Which point is corresponding to the reference point?
Reference image:
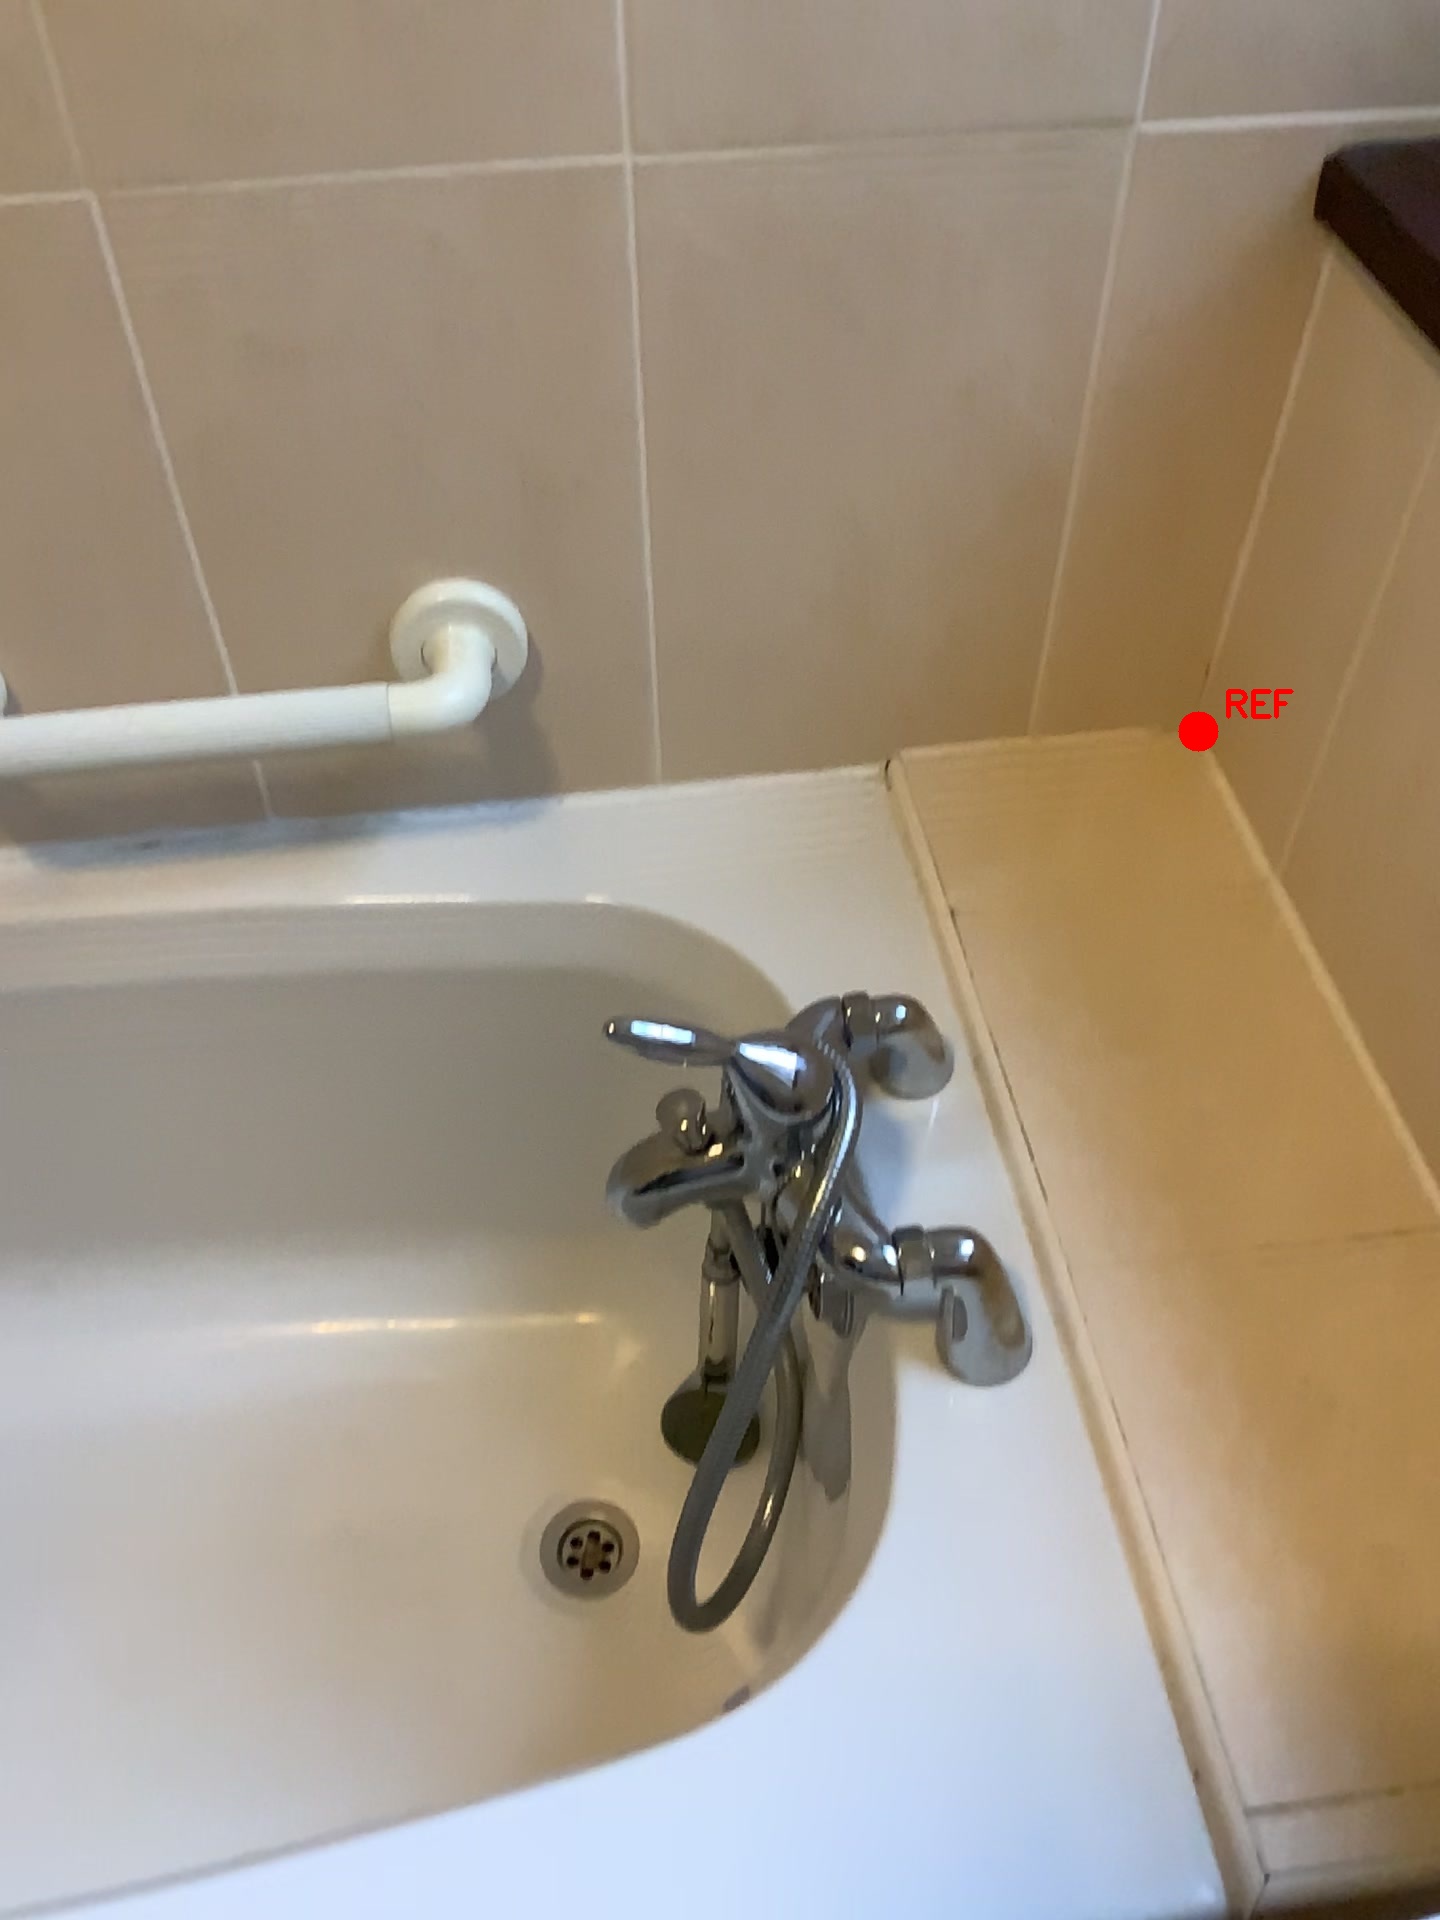
Option image:
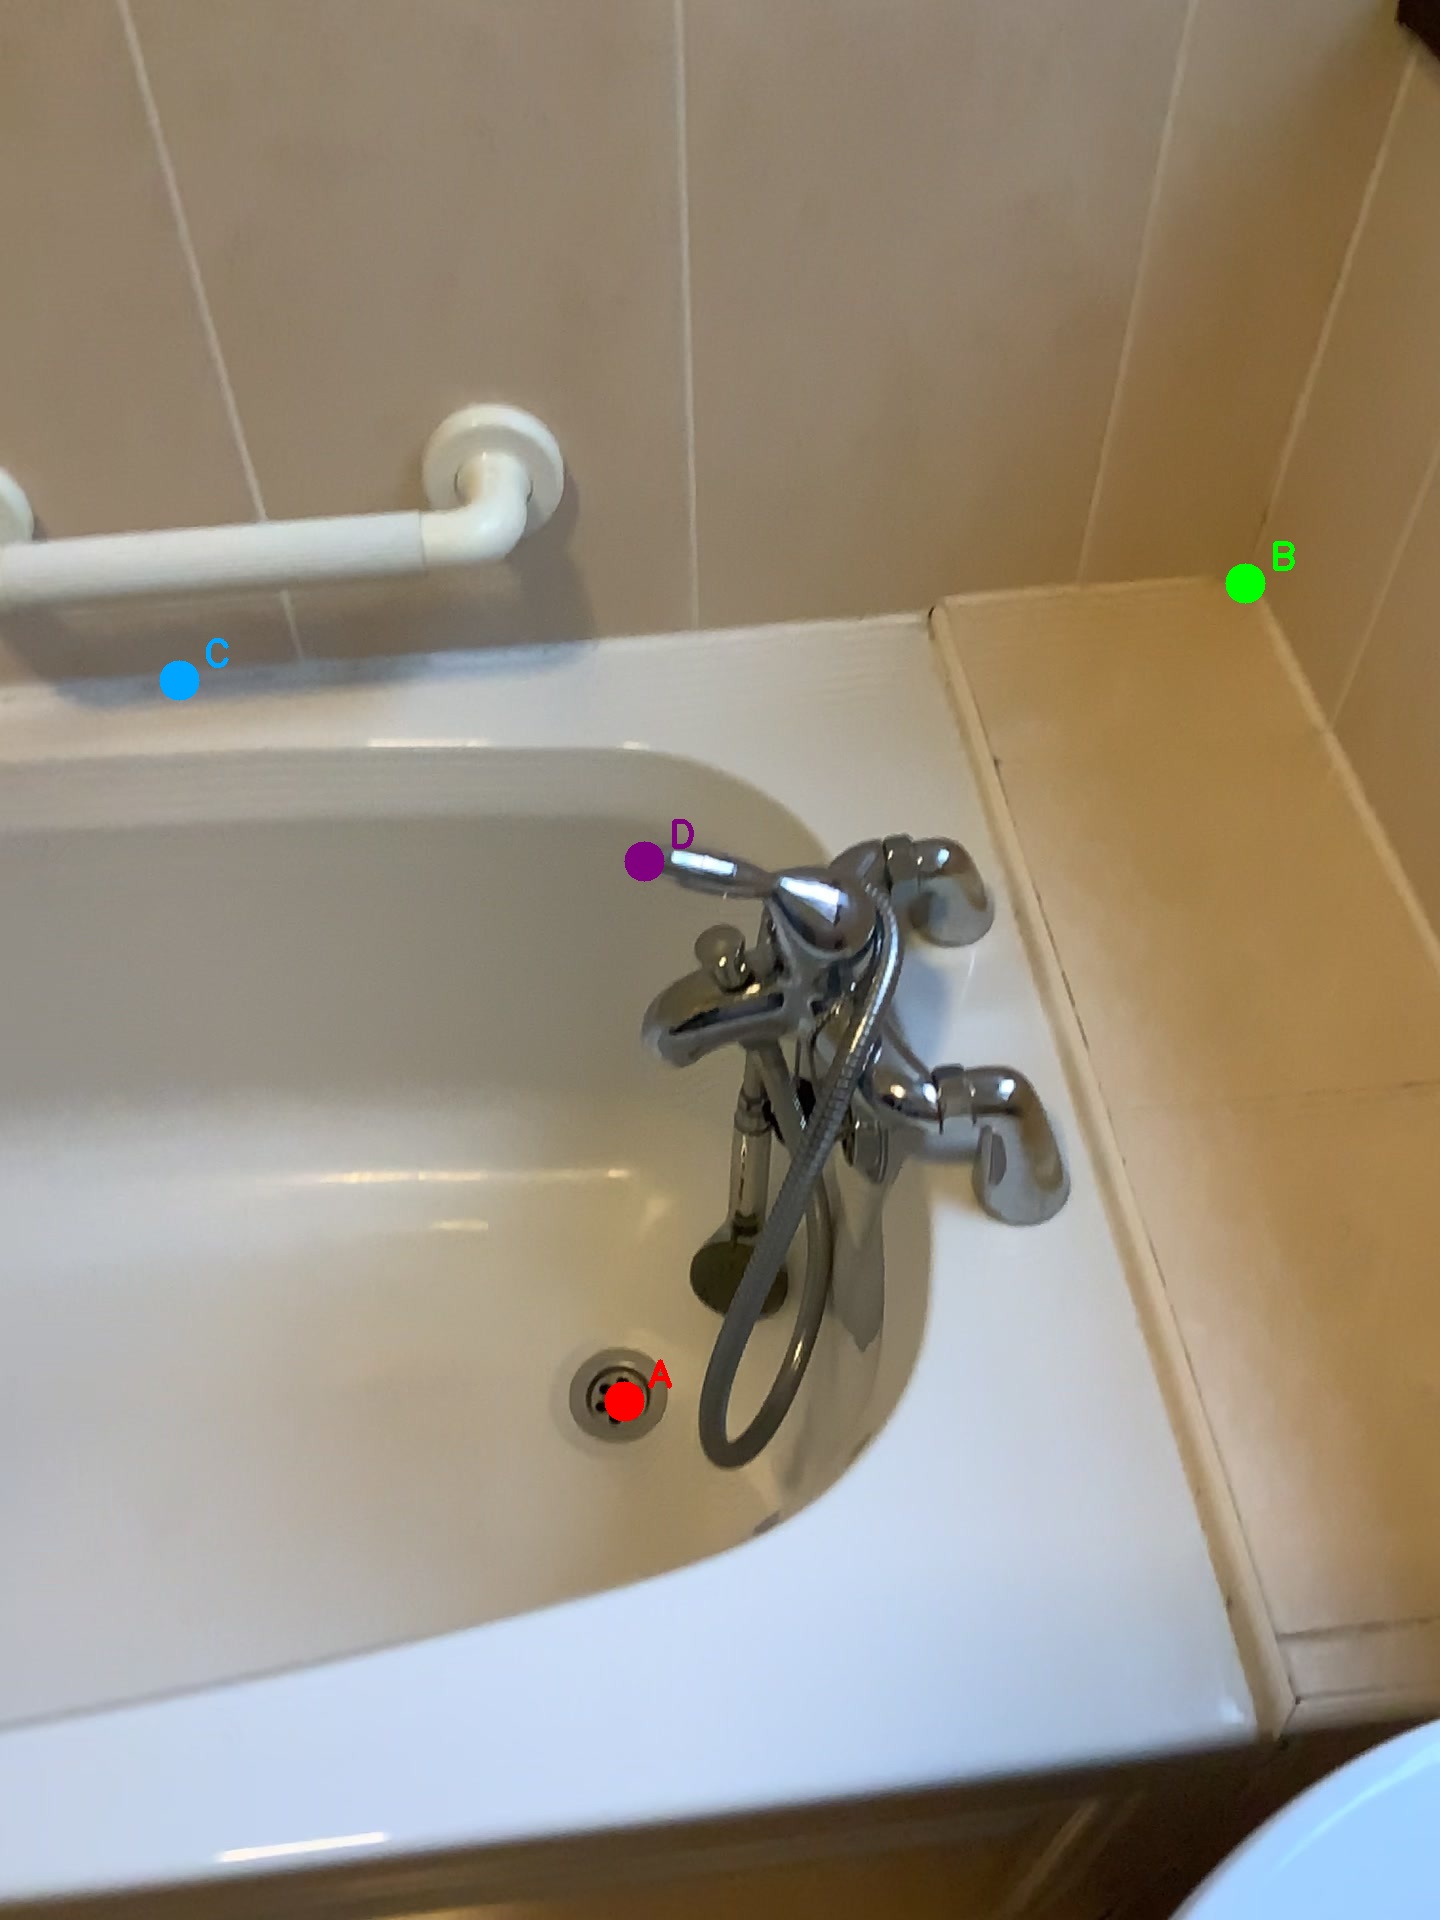
Choices:
Point A
Point B
Point C
Point D
Answer: (B)